Amjad Bashir

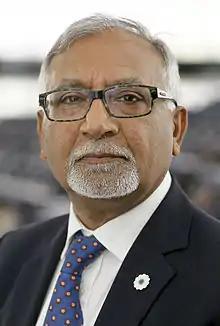

Amjad Mahmood Bashir (born 17 September 1952) is a British politician who served as a Member of the European Parliament for the Yorkshire and the Humber region between 2014 and 2019. He was elected in 2014 for the UK Independence Party (UKIP) and defected to the Conservative Party on 24 January 2015. In April 2024 it was announced he had joined the Workers Party of Britain.